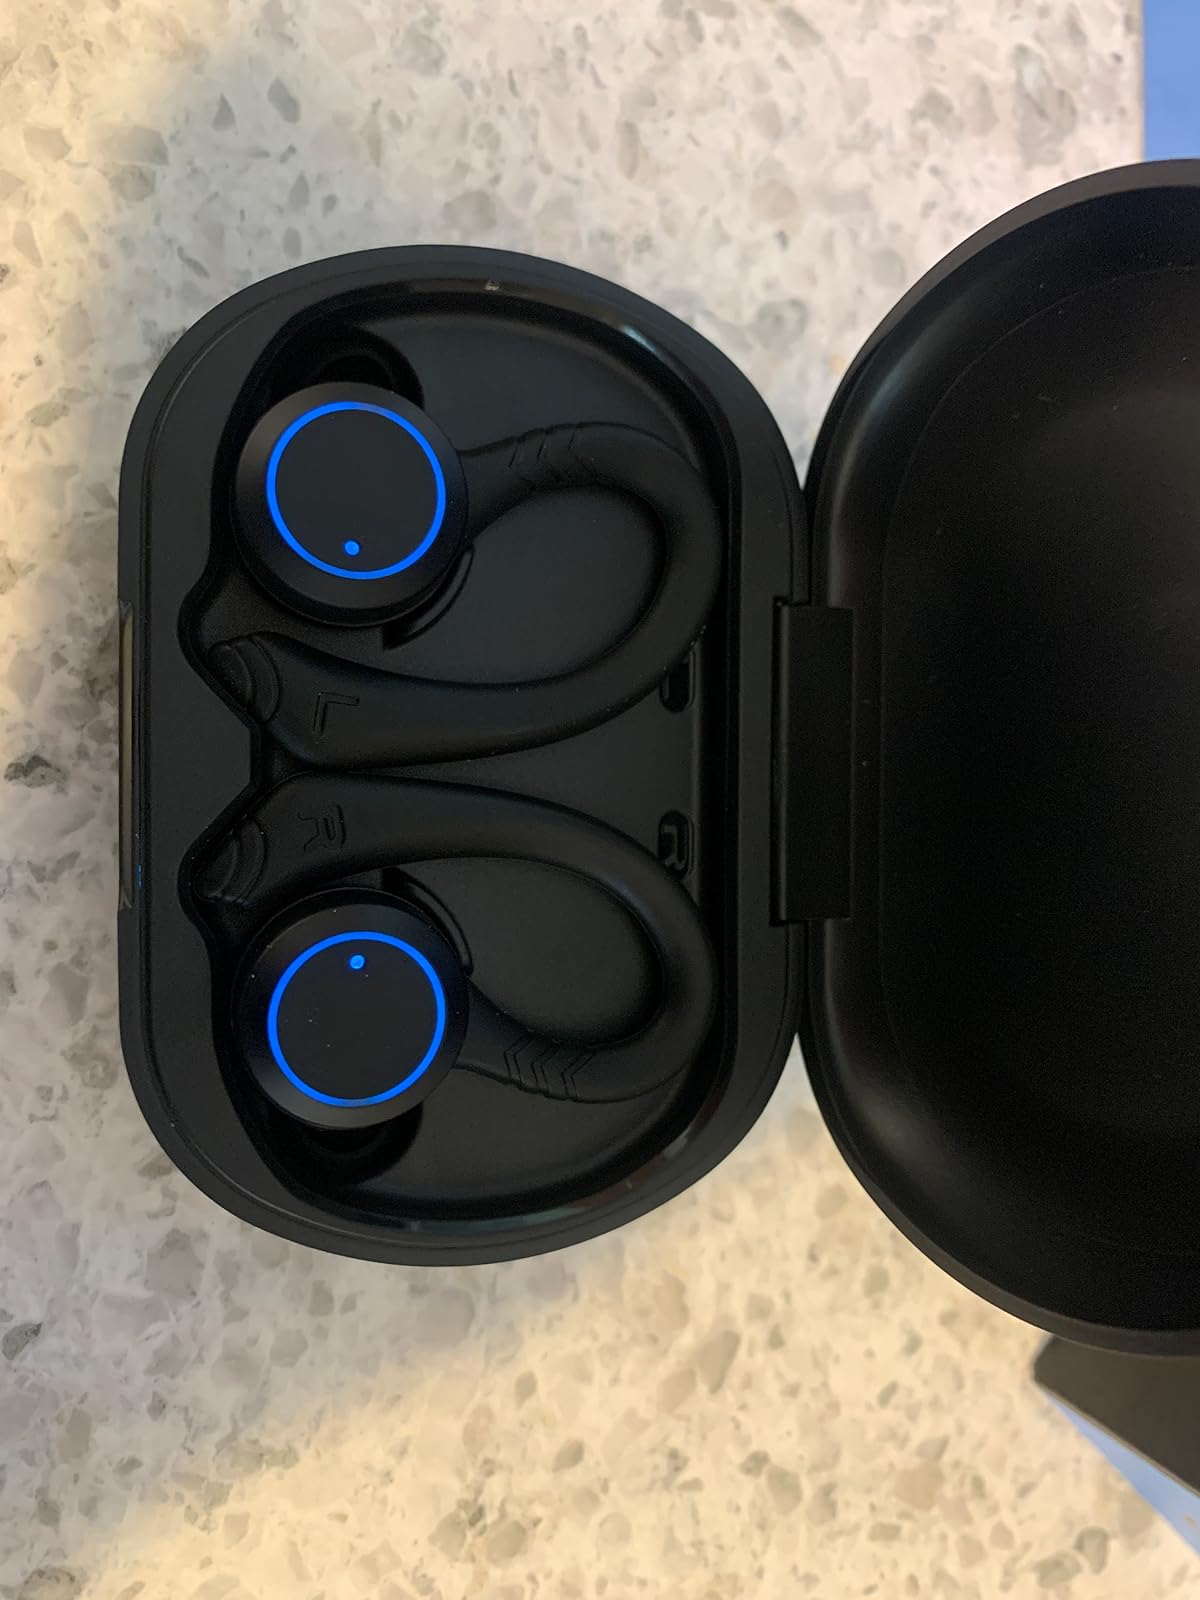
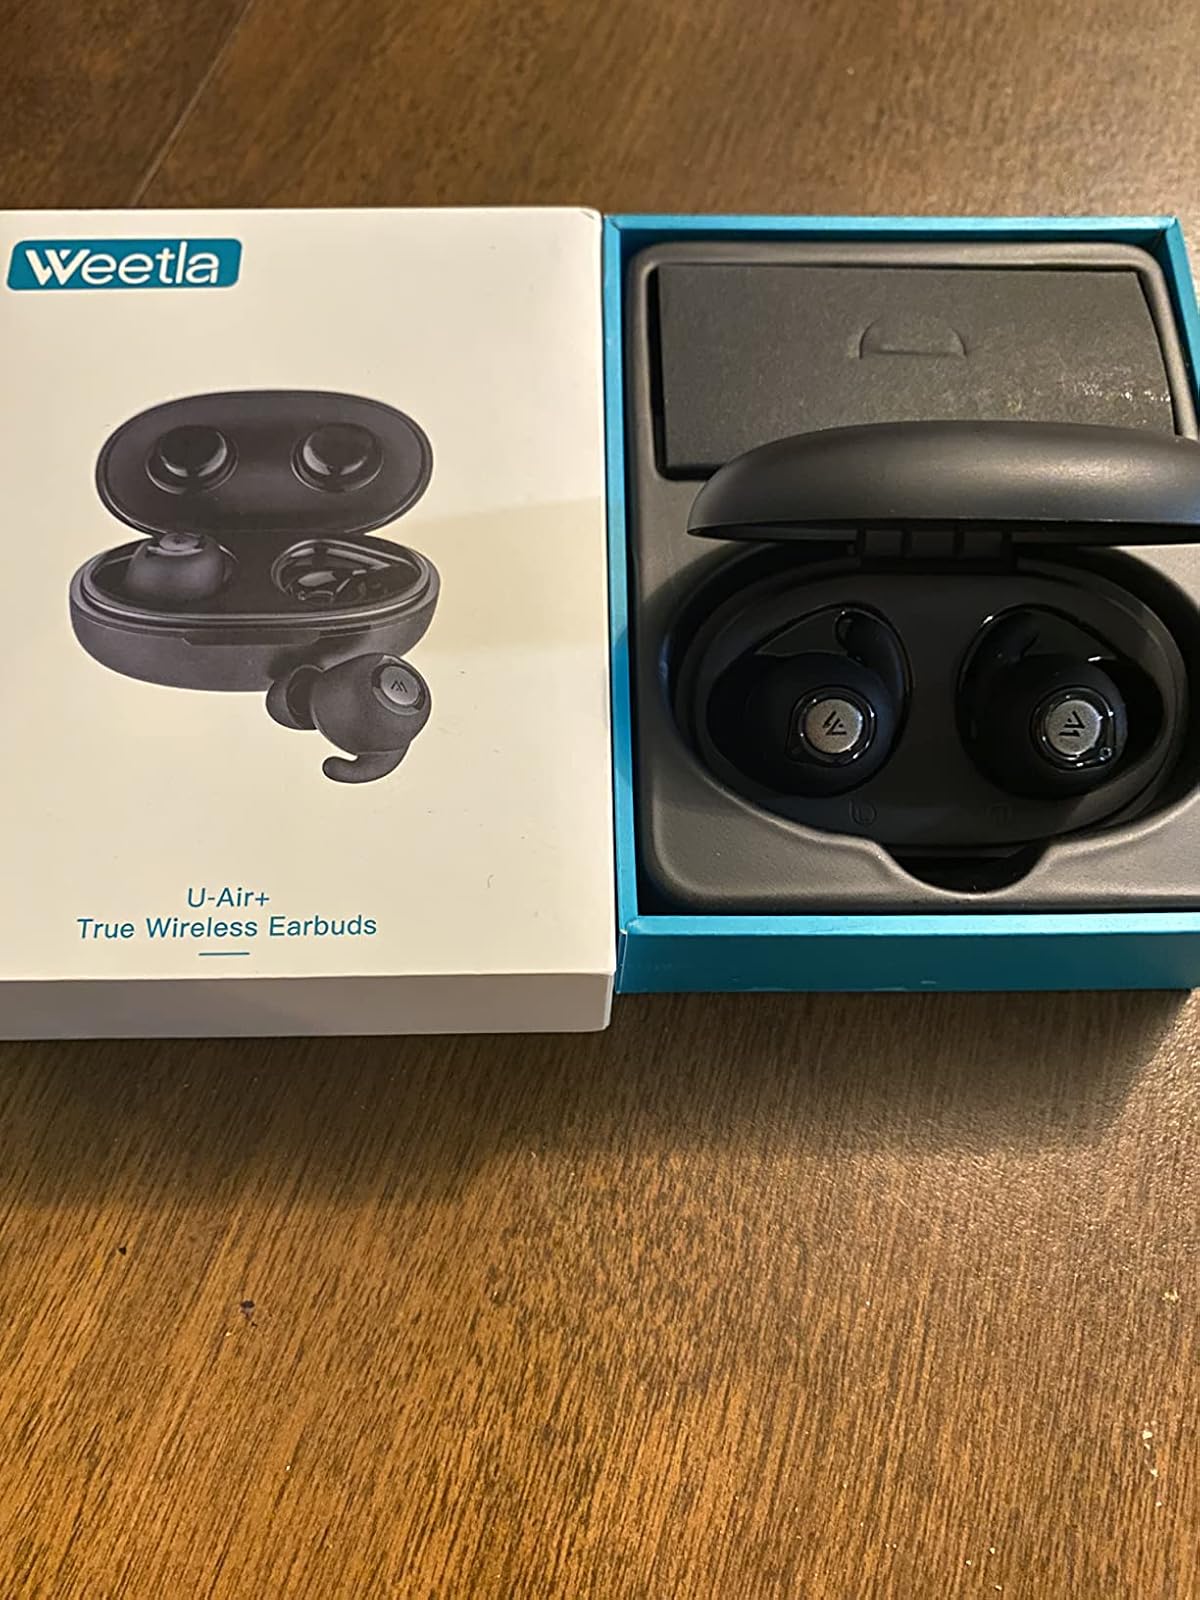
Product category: earbuds
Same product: no